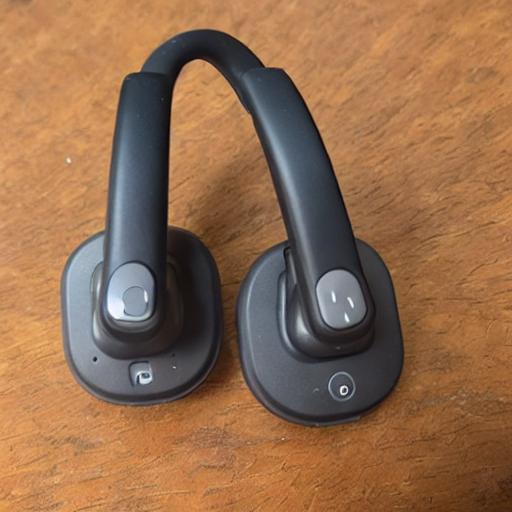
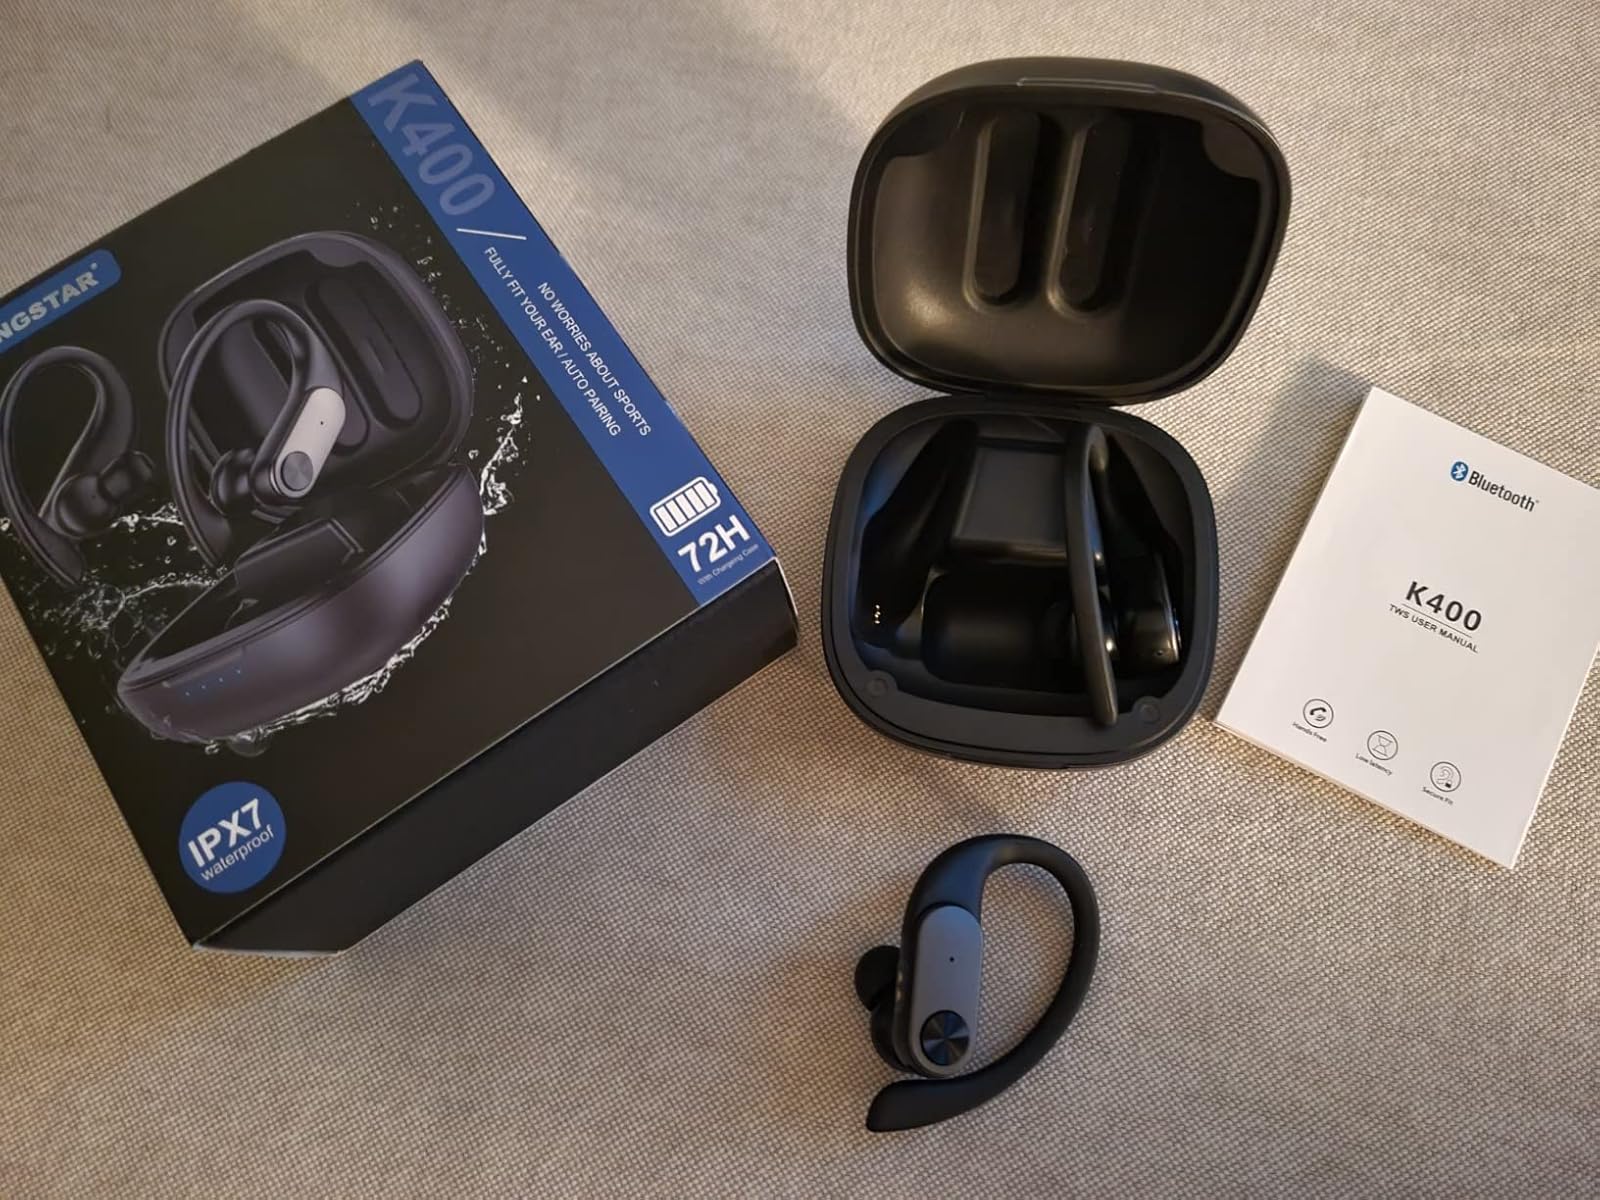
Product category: earbuds
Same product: no